Younes Kaboul

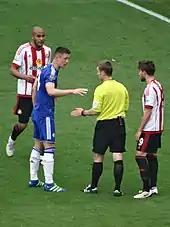
Kaboul (left) playing for Sunderland in 2016

On 16 July 2015, Kaboul signed for Sunderland on a four-year contract for an undisclosed fee. He was previously linked with a move to Roma, Beşiktaş and West Ham, who both rekindled their interest in signing the player, before making his move to Sunderland. Kaboul made his Sunderland debut on 8 August, playing the entirety of a 4–2 defeat away to Leicester City in the opening game of the season. On 19 September, Kaboul was sent off for two bookable offences in his first match as the club's captain, a 2–0 defeat away to AFC Bournemouth. After the match, the "Daily Mirror" called him "the most ill-disciplined Premier League player ever". Kaboul struggled for form and fitness under Dick Advocaat at the start of the season. He was further sidelined when he suffered injuries that eventually kept him out for three months. It was not until 1 March 2016 that Kaboul returned to the first team, coming on as a 28th-minute substitute for John O'Shea in a 2–2 draw against Crystal Palace. Following this, new manager Sam Allardyce paired Kaboul with new defensive signing Lamine Koné in the latter stages of the season, including keeping two clean sheets. The pair formed an effective partnership as Sunderland improved defensively, culminating in a man of the match performance from Kaboul in a 3–0 victory over Everton on 11 May that secured the club's Premier League survival and left Kaboul in tears during post-match celebrations. He went on to make 23 appearances in all competitions in the 2015–16 season.